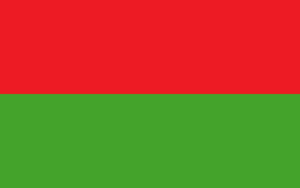
Alausí est un canton d'Équateur situé dans la province de Chimborazo.
Cet article présente une liste des principales villes d'Équateur jusqu'en 2012.